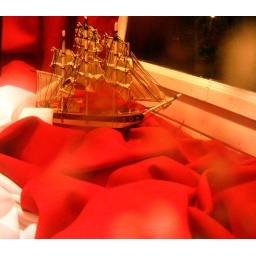
In the glass box harbor in front of the Catholic Church on Grand Street.